Ciolo (Apulia)

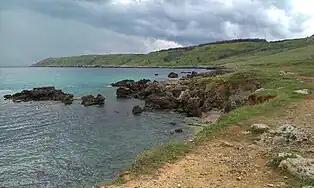
A part of the Regional Natural Coastal Park of ""Costa Otranto Santa Maria di Leuca Bosco di Tricase""

The borders of the Regional Park includes 12 municipalities of Lecce province: Alessano, Andrano, Castrignano del Capo, Castro, Corsano, Diso, Gagliano del Capo, Ortelle, Otranto, Santa Cesarea Terme, Tiggiano and Tricase.